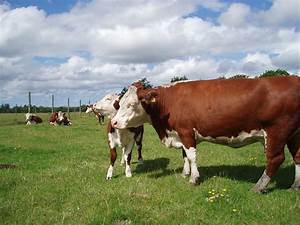
Label: cow